NCSoft

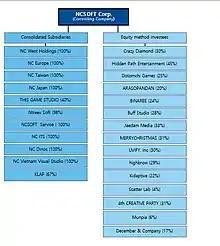
NcSoft structure

On April 27, 2007, Seoul Metropolitan Police said that seven former employees of NCSoft are suspected of selling the "Lineage III" source code to a major Japanese game company. According to NCSoft, the potential damages may exceed .